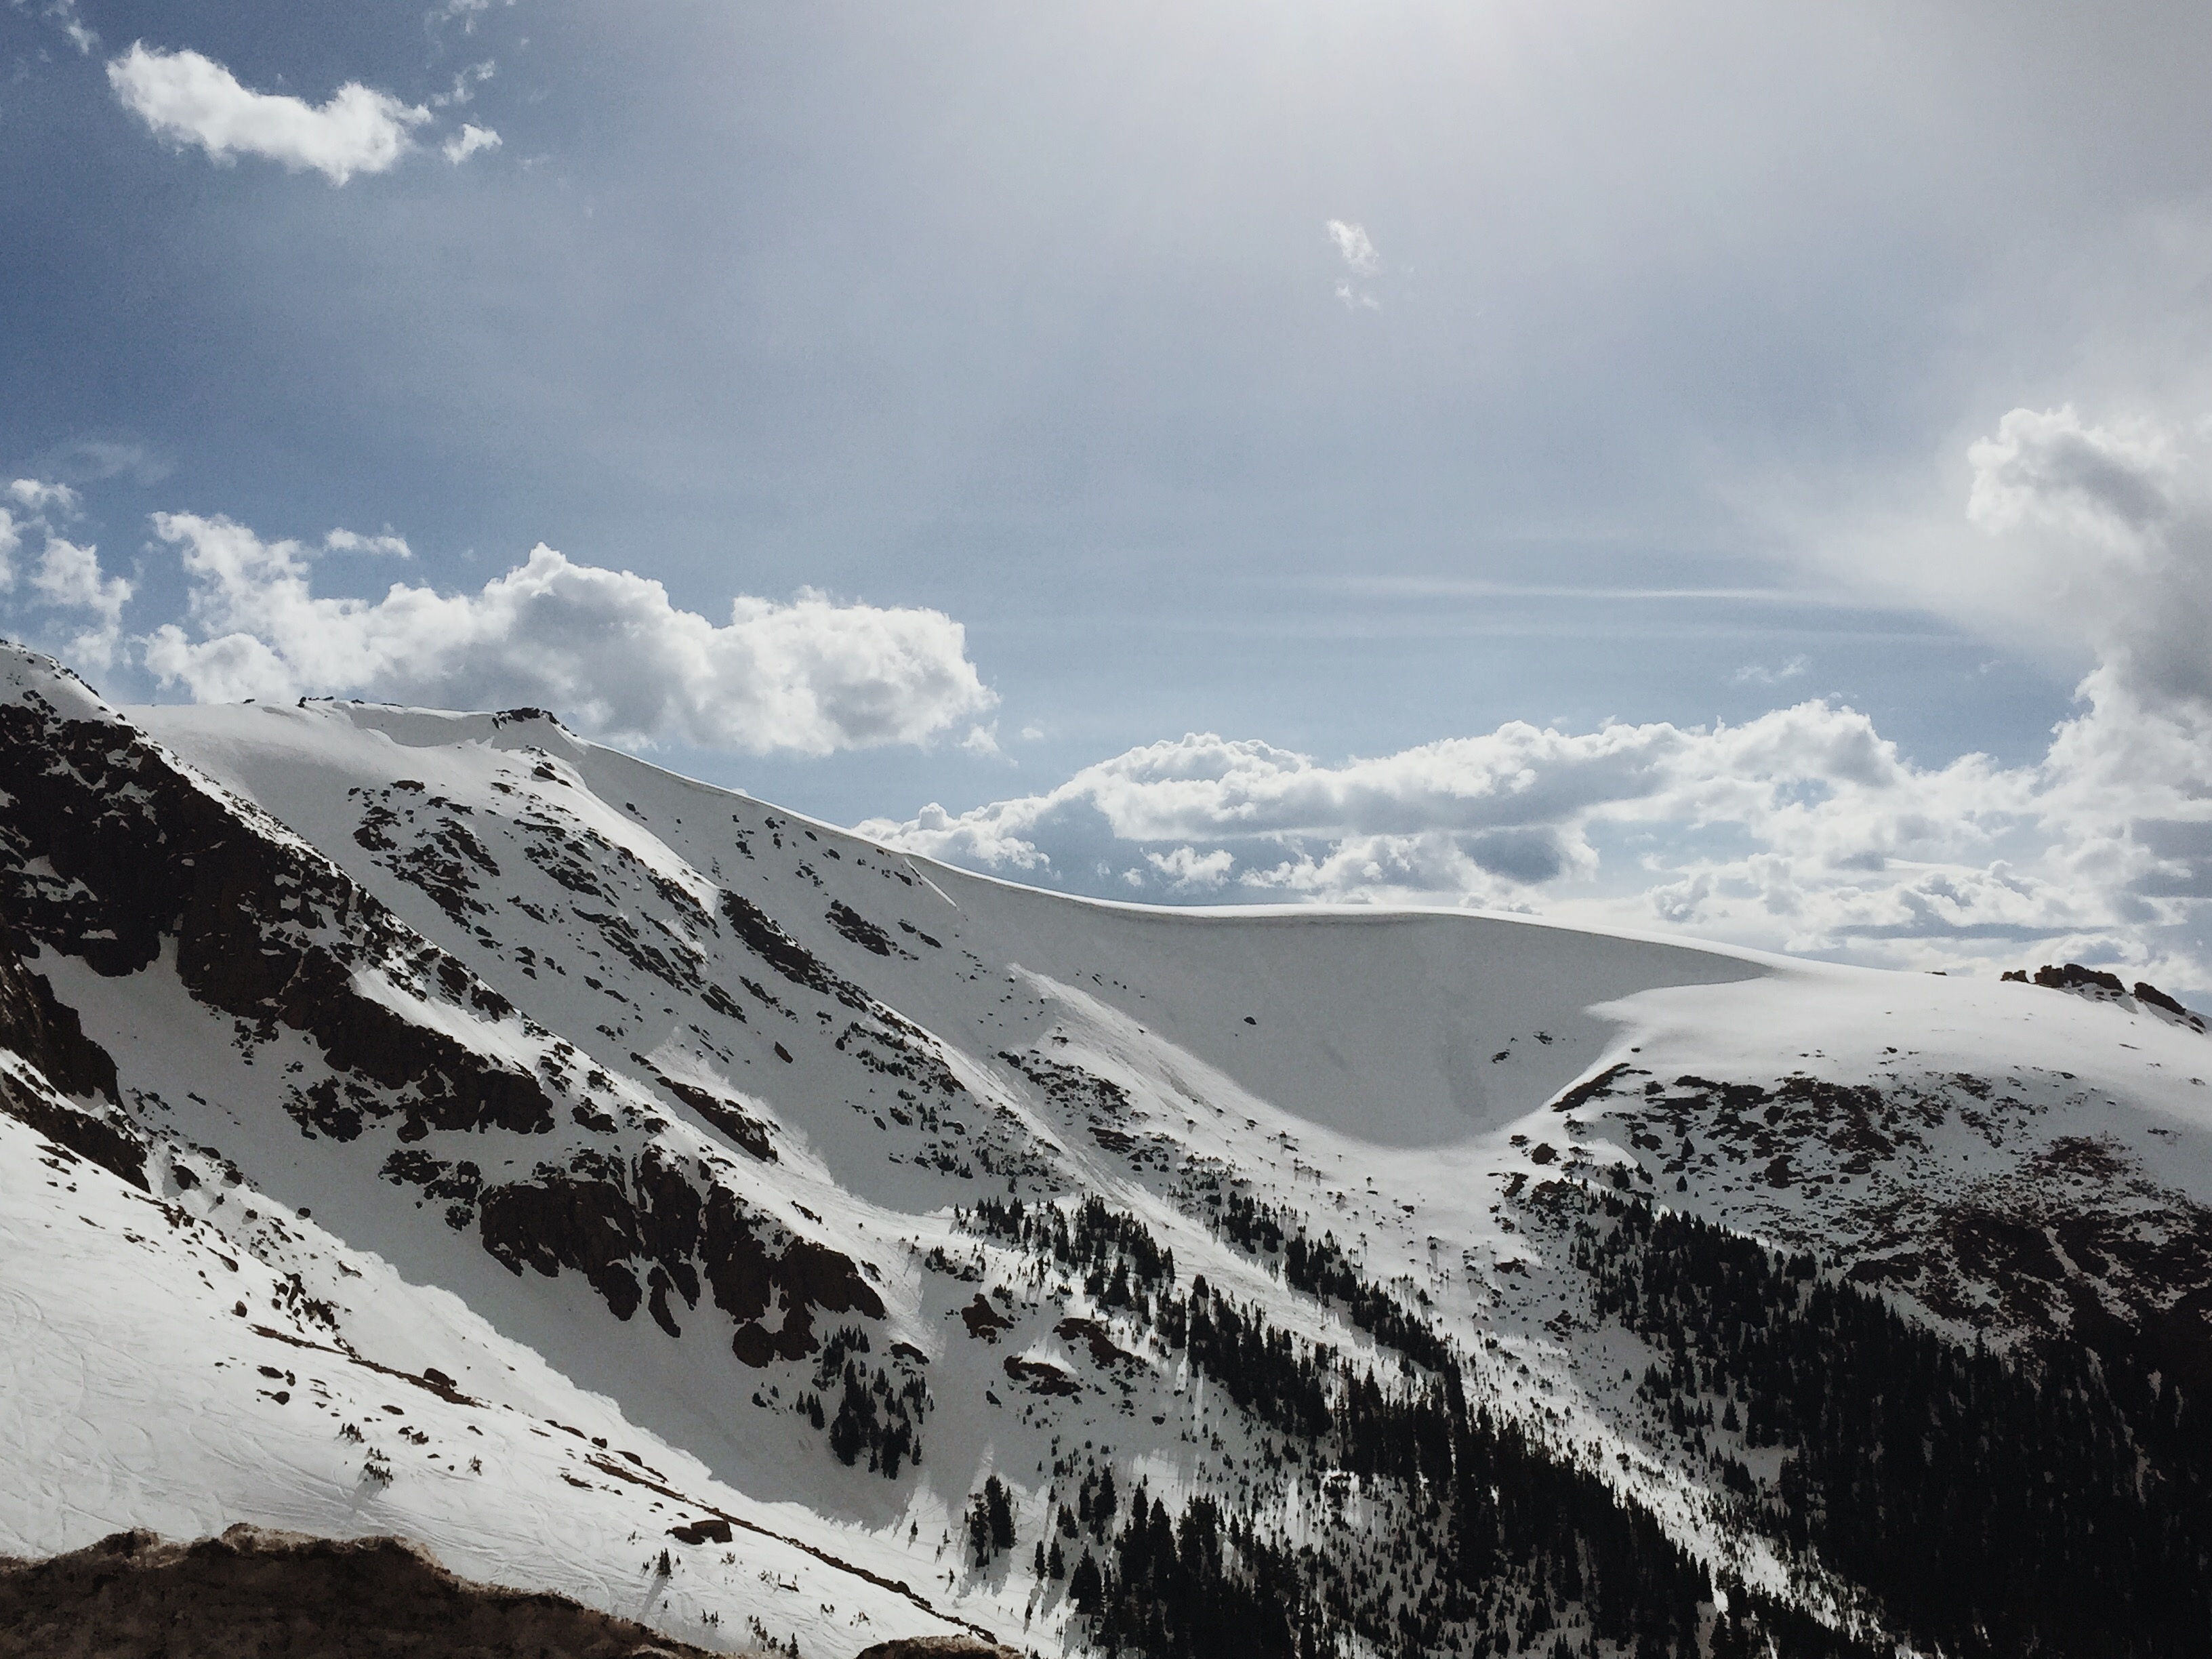
mountain, snow, winter, cloud, mountain range, weather, season, ridge, summit, alps, plateau, fell, landform, mountain pass, geographical feature, mountainous landforms, geological phenomenon